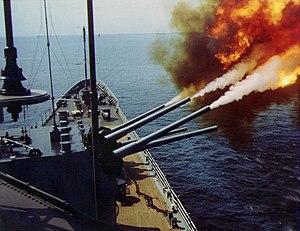
Le canon de 8 pouces/55 calibres est un canon de calibre 203 mm produit par la marine américaine pour équiper les batteries principales de ses croiseurs lourds à partir des années 1930.
La classe Baltimore est une classe de croiseurs lourds, c'est-à-dire des croiseurs les plus puissants autorisés par les traités de limitation des armements navals de Washington de 1922 et de Londres de 1930. Ils étaient dotés d'une artillerie principale de 203 mm, et d'un déplacement standard de 13 700 tonnes. Leur mise en service par l'United States Navy n'est intervenue qu'à partir de la mi-1943. Ils ont opéré principalement comme escorte des porte-avions rapides, aucun d'eux n'a été perdu, mais la moitié d'entre eux n'a pas participé à la Seconde guerre mondiale mais à la guerre de Corée ou à la guerre du Vietnam. Considérés comme très réussis, ils ont été, pour deux d'entre eux, les premiers croiseurs lance-missiles guidés au monde, et ont contribué pour la Marine des États-Unis, à la transition entre les bâtiments de surface porteurs de canons et les lance-missiles.